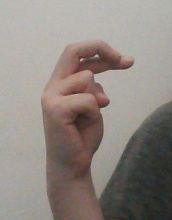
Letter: zay